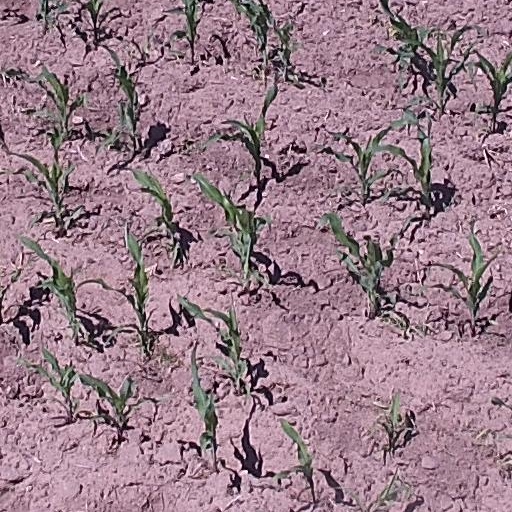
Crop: maize; corn